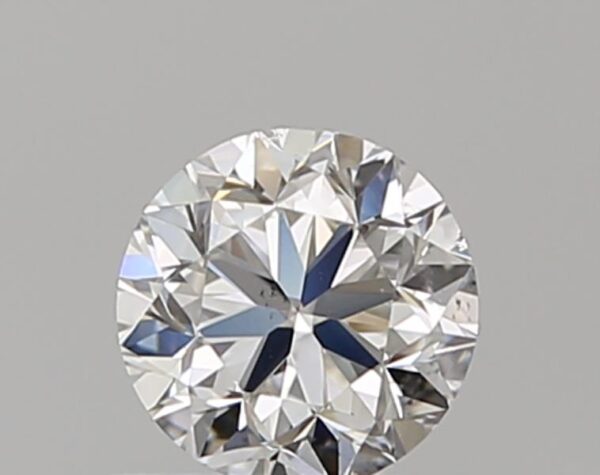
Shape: round
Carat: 0.5
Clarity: SI1
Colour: F
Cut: GD
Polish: EX
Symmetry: GD
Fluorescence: N
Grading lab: GIA
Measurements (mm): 4.81 x 4.88 x 3.21